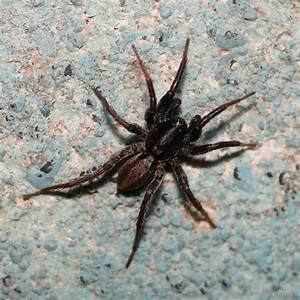
spider